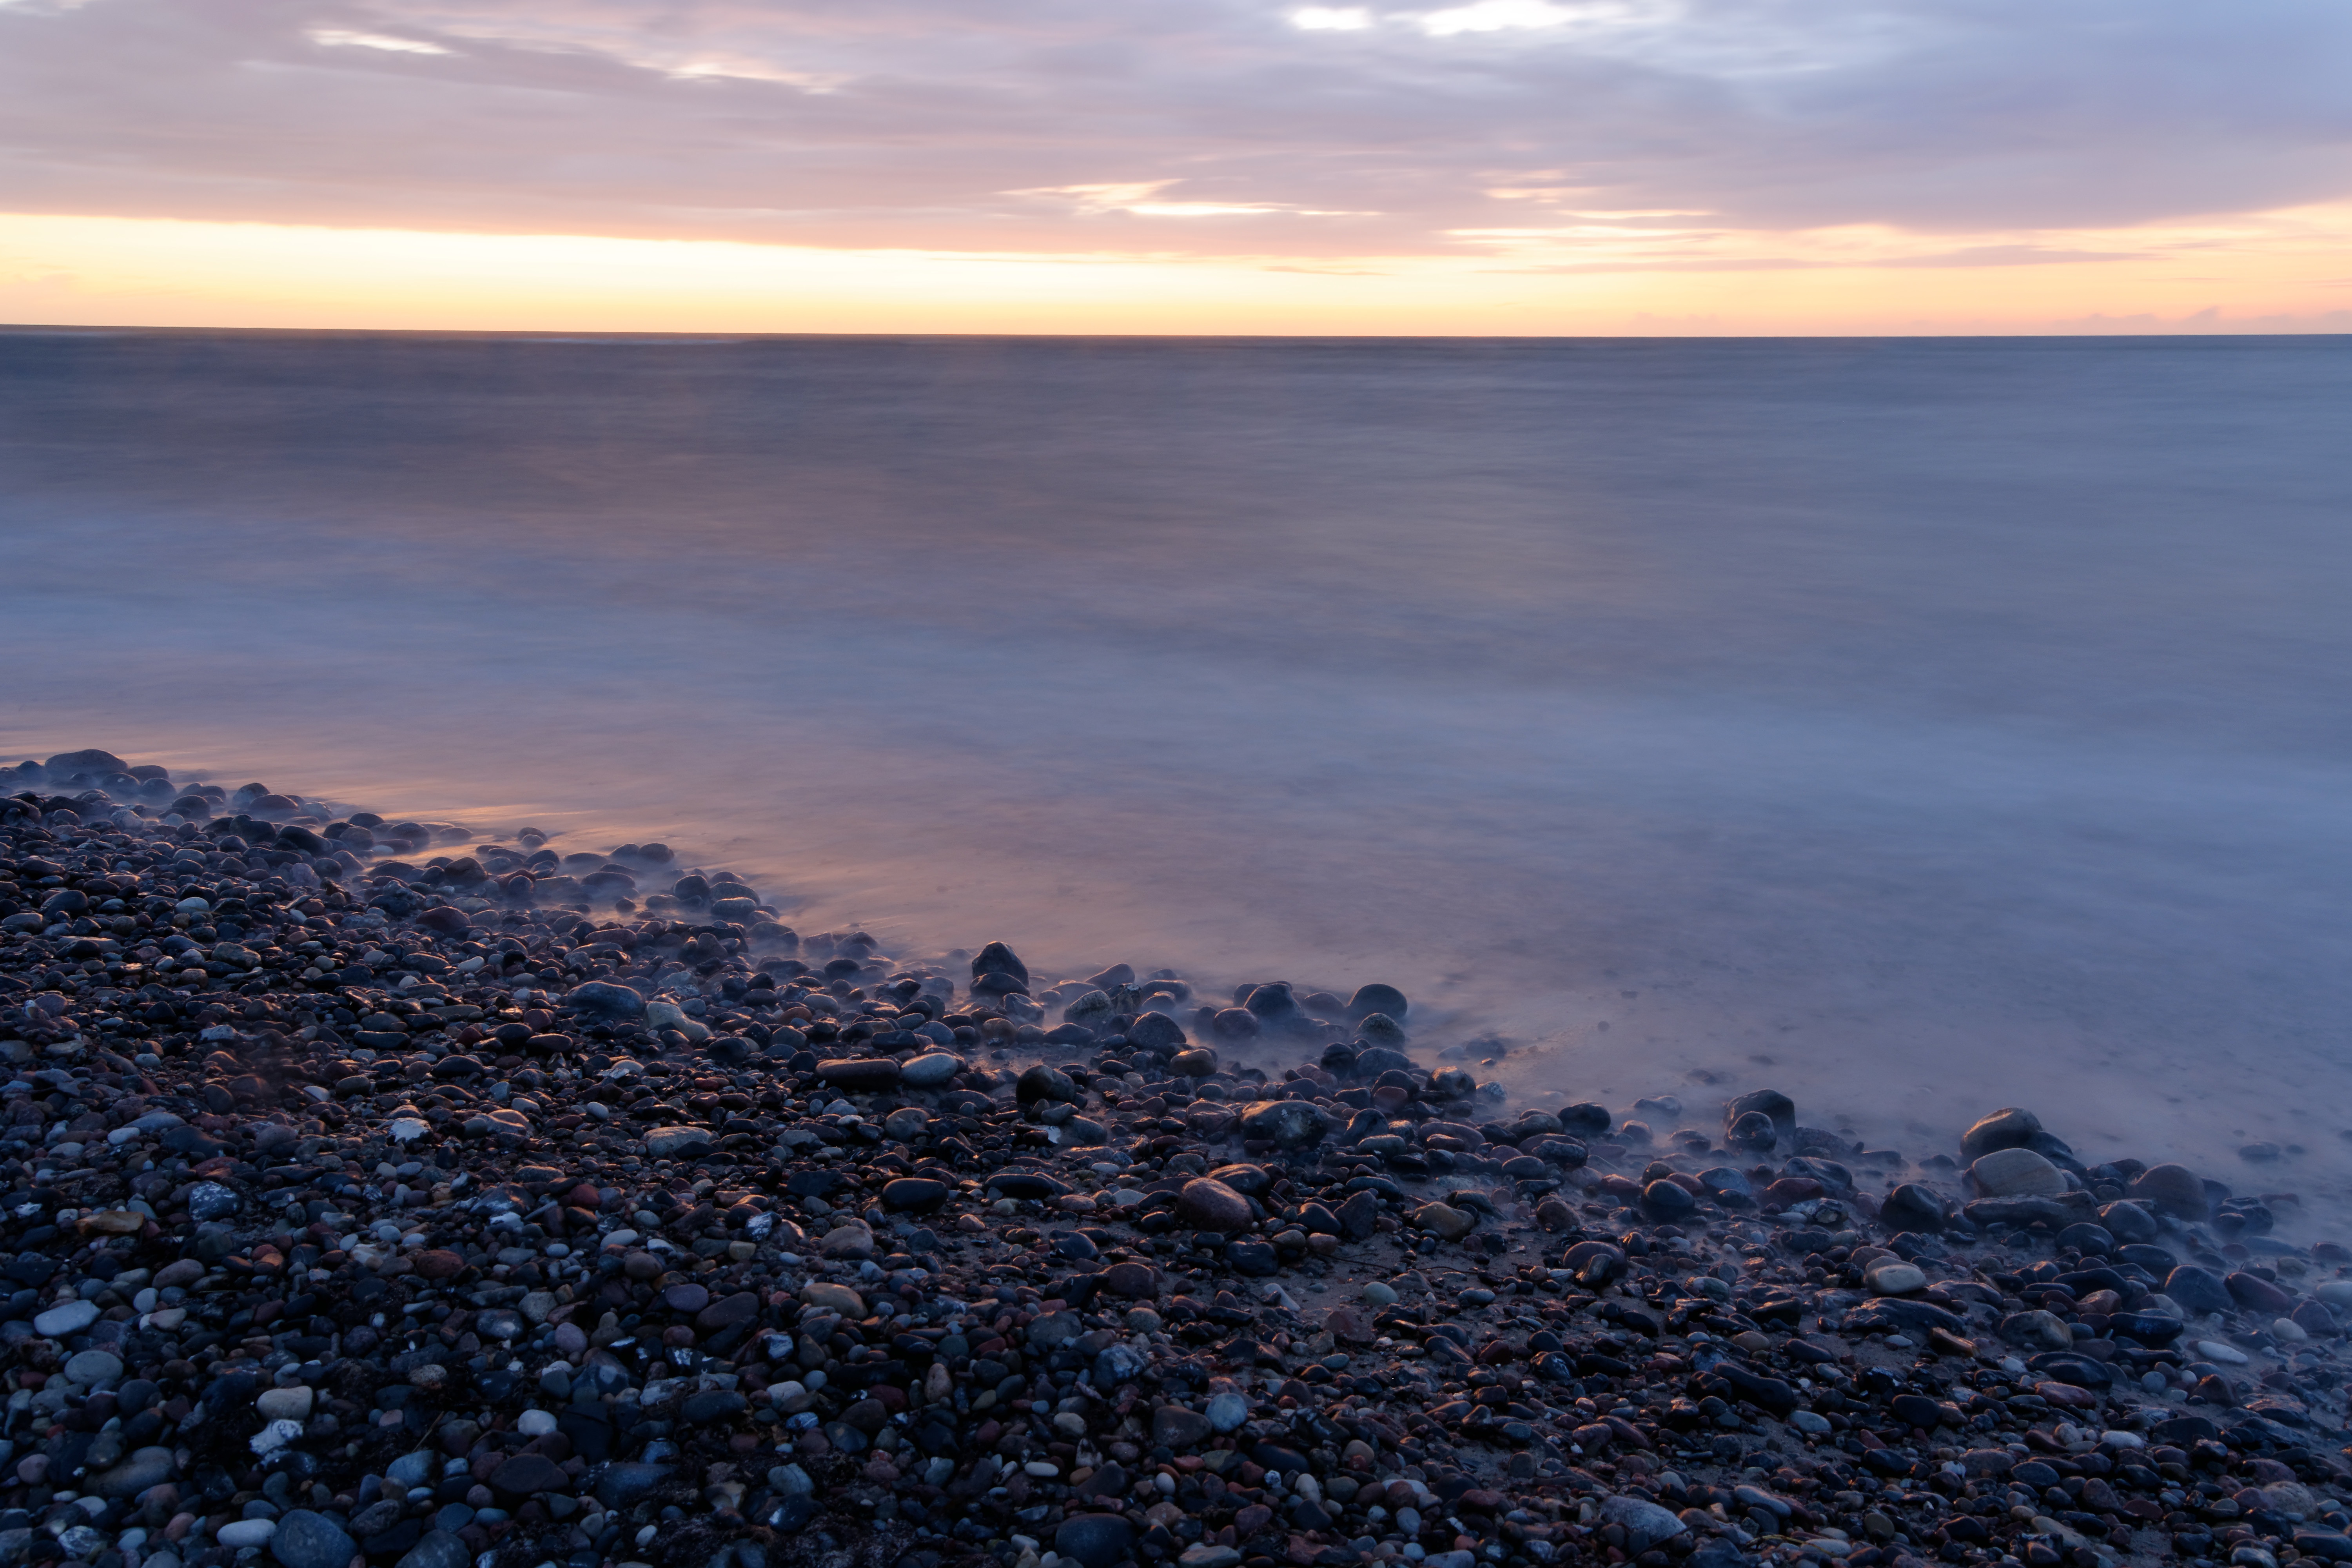
beach, sea, coast, sand, ocean, horizon, cloud, sky, sunrise, sunset, sunlight, morning, shore, wave, lake, dawn, dusk, evening, reflection, bay, body of water, loch, atmospheric phenomenon, wind wave